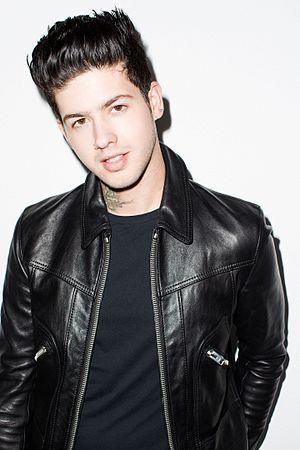
T. Mills, de son vrai nom Travis Tatum Mills, né le 12 avril 1989 à Riverside, en Californie, est un rappeur et auteur-compositeur-interprète américain. Sur le label Columbia Records, Mills publie deux EPs, Leaving Home EP et All I Wanna Do. En juillet 2015, Mills change son nom de scène de T. Mills à Travis Mills. Après ce changement, il participe au Request sur Apple Music's Beats 1.